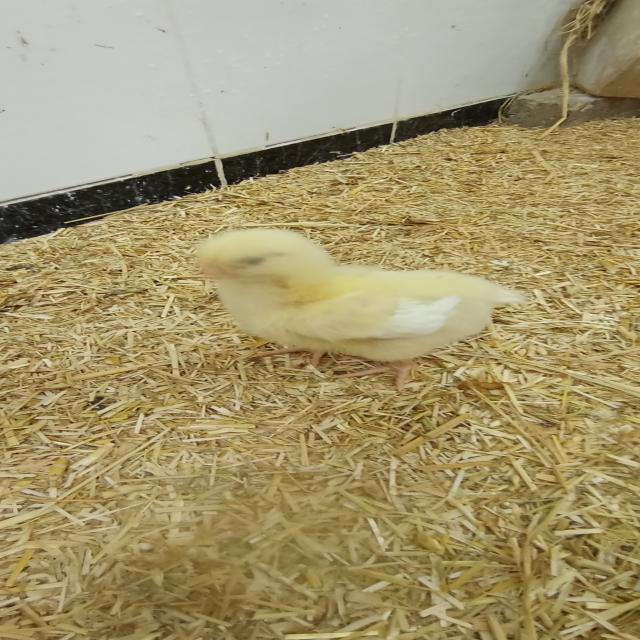
Weight: 195 g